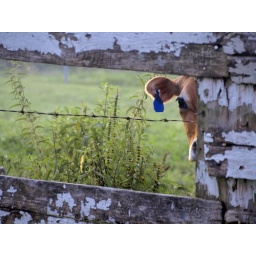
Amish cow peeking around a fence post.